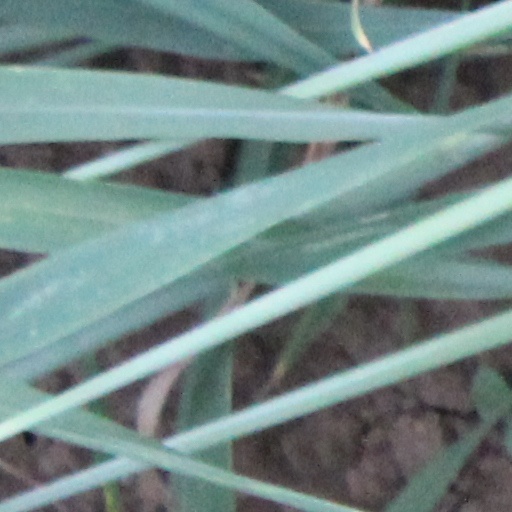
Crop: wheat